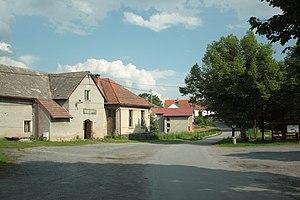
Chářovice est une commune du district de Benešov, dans la région de Bohême-Centrale, en République tchèque. Sa population s'élevait à 217 habitants en 2020.